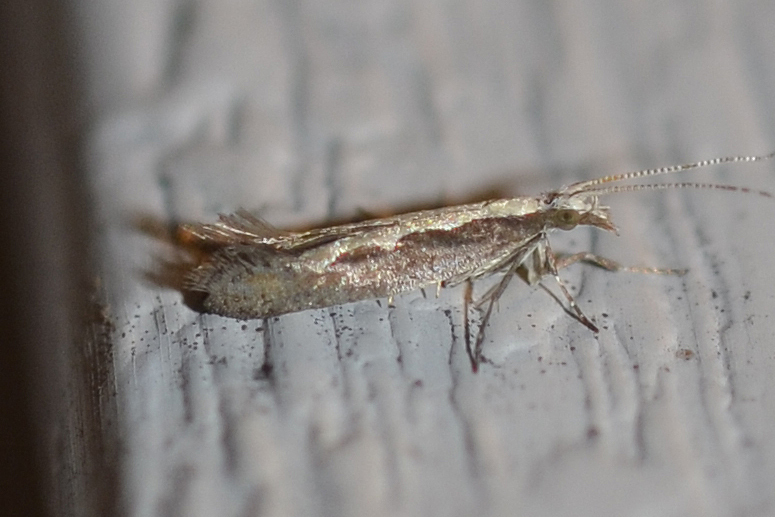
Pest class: diamondback_moth